History of the Cyclades

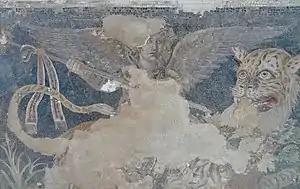
A Hellenistic Greek mosaic depicting the god Dionysos as a winged daimon riding on a tiger, from the House of Dionysos at Delos in the South Aegean region of Greece, late 2nd century BC, Archaeological Museum of Delos

According to Demosthenes and Diodorus of Siculus, the Thessalian tyrant Alexander of Pherae led pirate expeditions in the Cyclades around 362-360 BC. His ships appear to have taken over several ships from the islands, among them Tinos, and brought back a large number of slaves. The Cyclades revolted during the Third Sacred War (357-355 BC), which saw the intervention of Philip II of Macedon against Phocis, allied with Pherae. Thus they began to pass into the orbit of Macedonia.